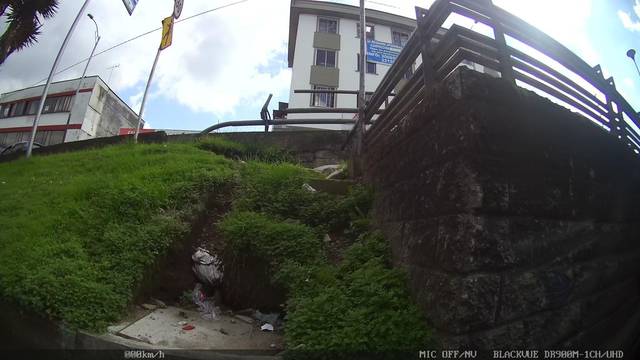
Region: Colombia
Coordinates: 5.07, -75.517